Ahmed Helmy

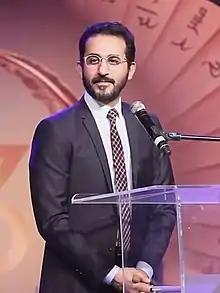
Helmy at Sawiris Foundation awards 2018

Ahmed Muhammad Helmy Abdel Rahman Awwad (born November 18, 1968) is an Egyptian actor, comedian, film producer, author, TV host and diplomat. He started his career in 1993 on the Egyptian satellite broadcast in a program called "Leib Eyal (Arabic: لعب عيّال)". In 1998, he made his first movie "Aboud Ala El Hedoud (Arabic: عبود على الحدود)".